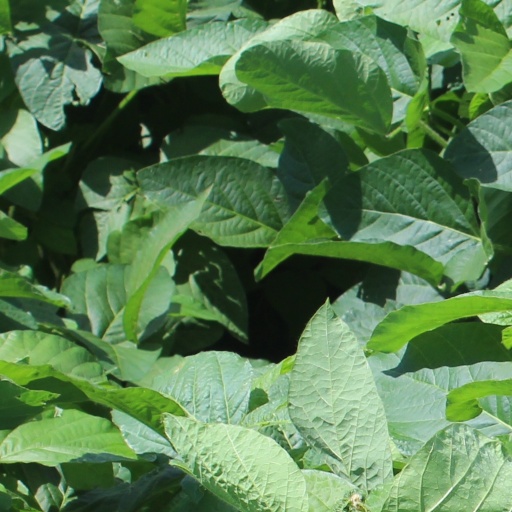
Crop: soybean